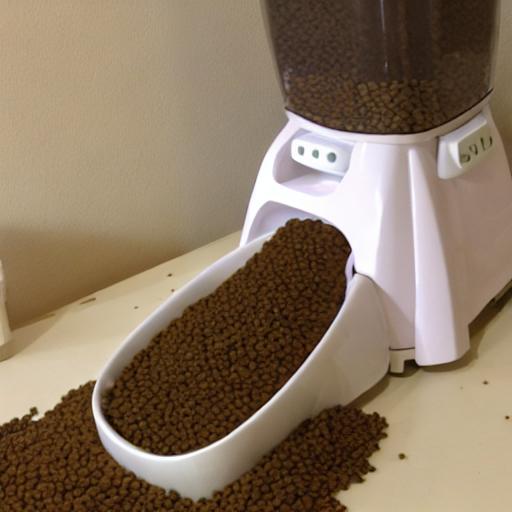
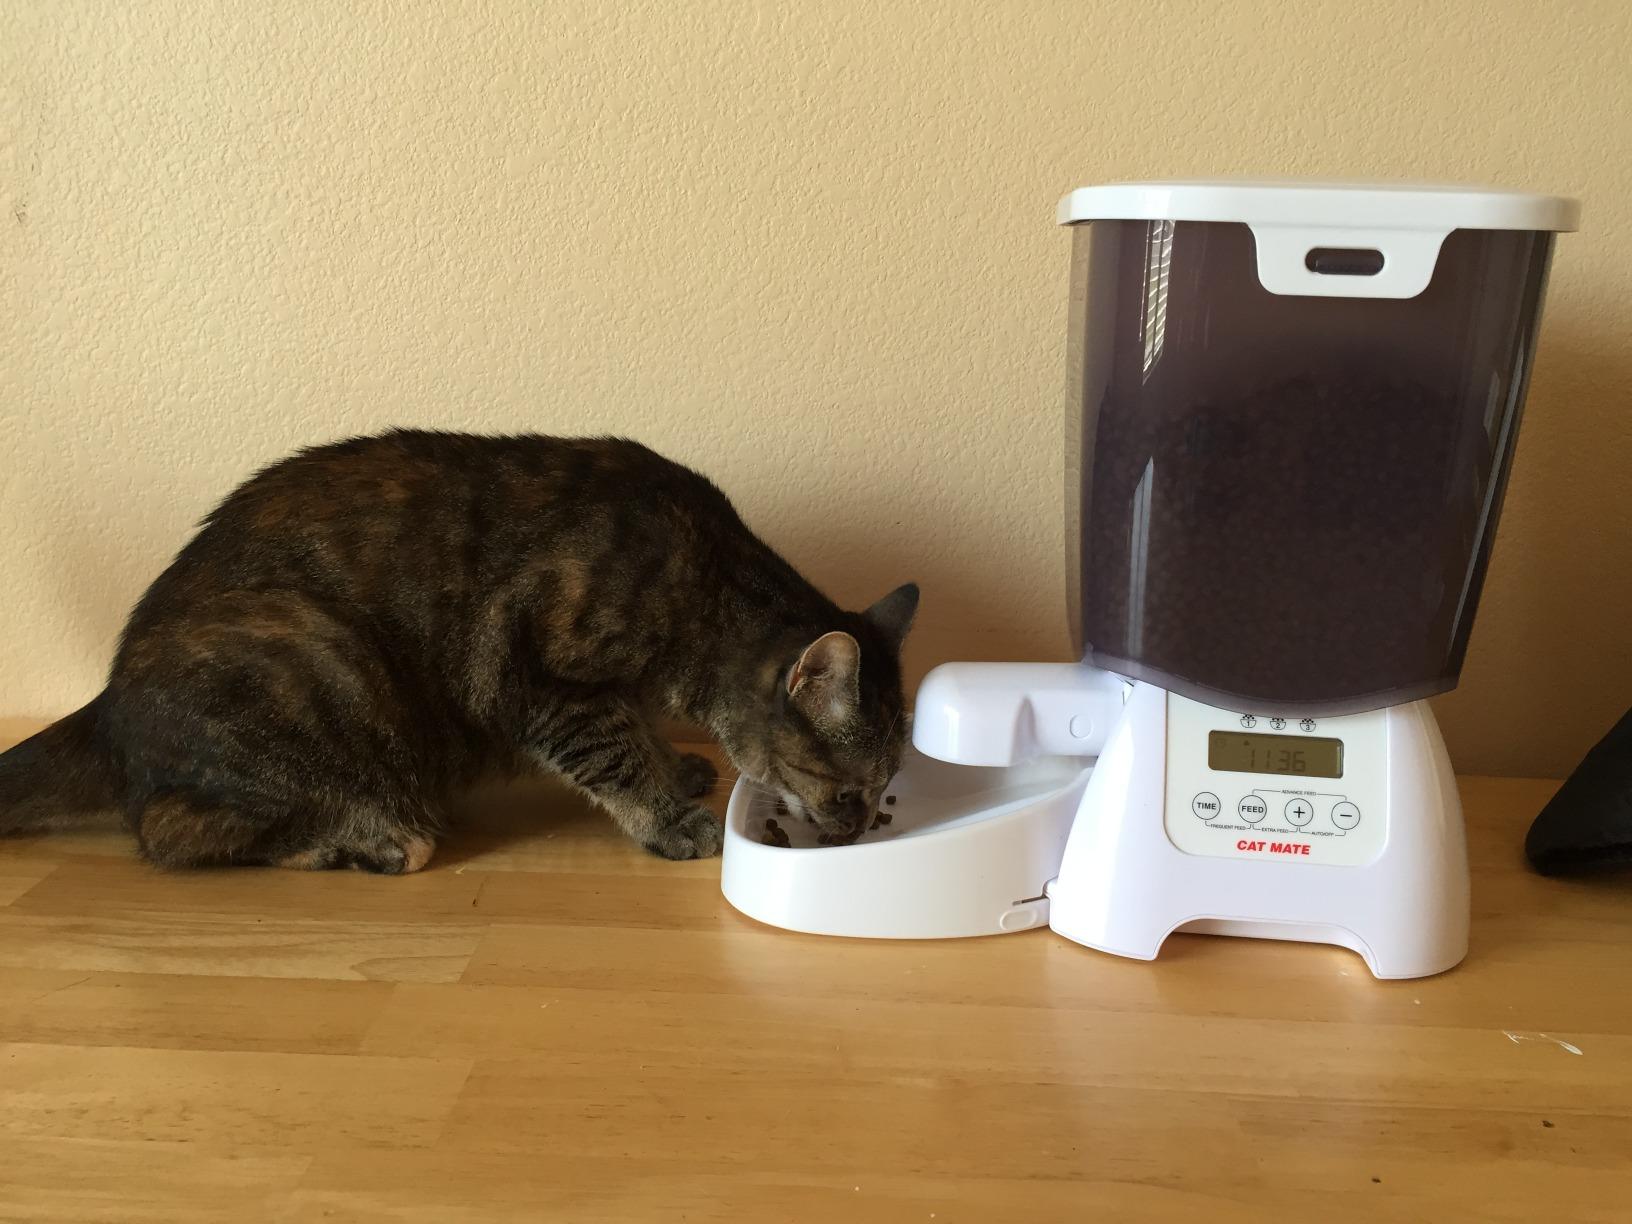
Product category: items_feeder
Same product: no